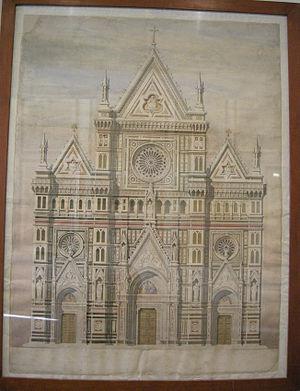
Emilio De Fabris est un architecte italien surtout connu pour sa conception de la façade ouest de Santa Maria del Fiore à Florence.